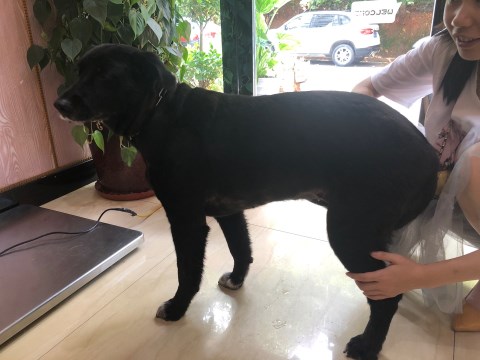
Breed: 3580-n000122-Labrador_retriever